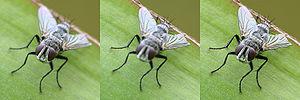
Série d'images d'une mouche tachinaire montrant l'intérêt de la Prise de vue en fourchette. Les deux première images montrent les problèmes de profondeur de champ rencontrés, la troisième a été obtenue en combinant six clichés réalisés avec six mises au point différentes. This image was created with CombineZM. Camera ModelCanon EOS 400DShutter speed1/3Aperturef/10Film speed (ISO)400LensSigma 150mm f/2.8Focal length150mm (x 1.6)FlashNatural ambient lightingFilmdigital